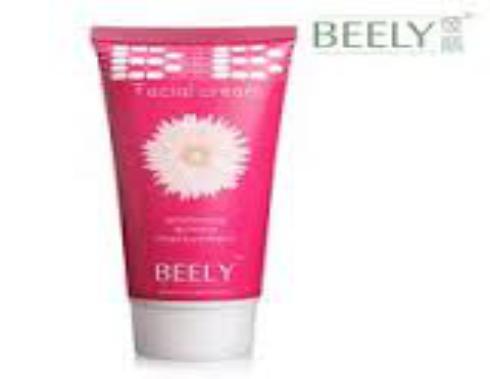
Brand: BEELY
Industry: Necessities